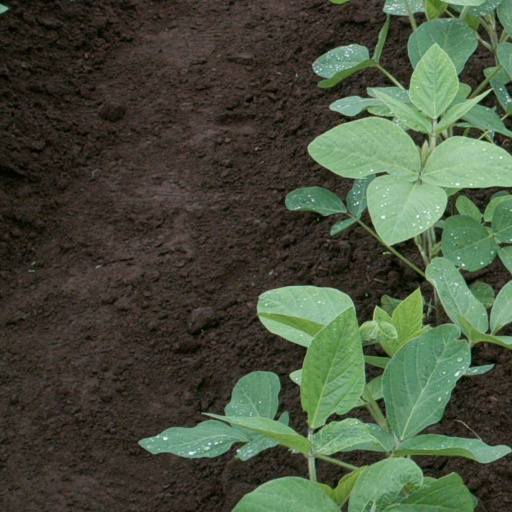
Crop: soybean